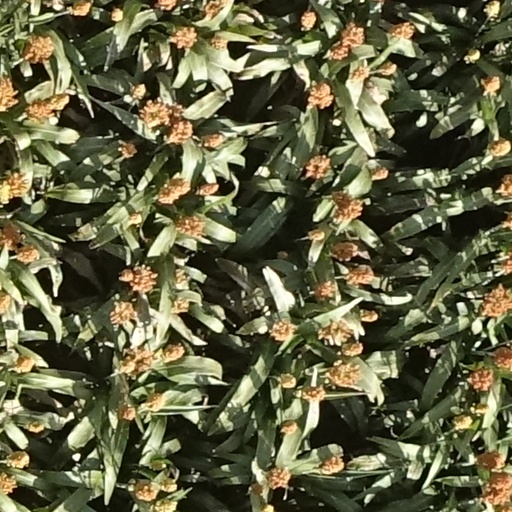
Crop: sorghum